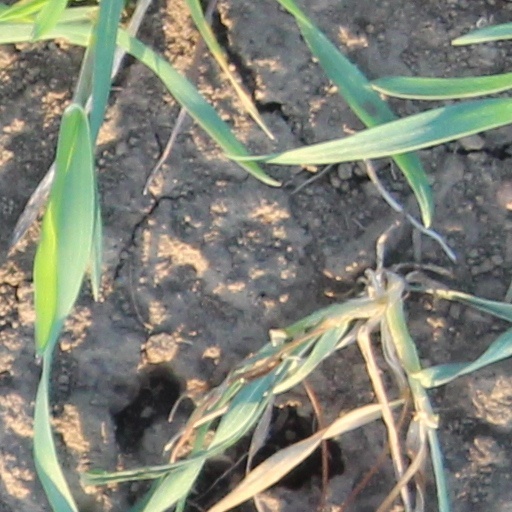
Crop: wheat